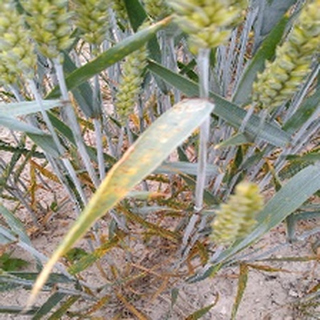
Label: wheat_brown_rust